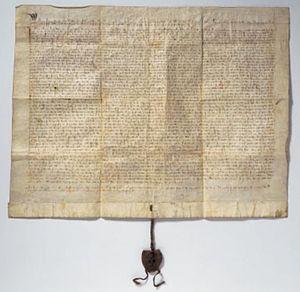
La Confédération des VIII cantons désigne l'une des étapes de formation de l'ancienne Confédération suisse, la période entre 1332 et le 22 décembre 1481, venant après la Confédération des III cantons et avant la confédération des X cantons.